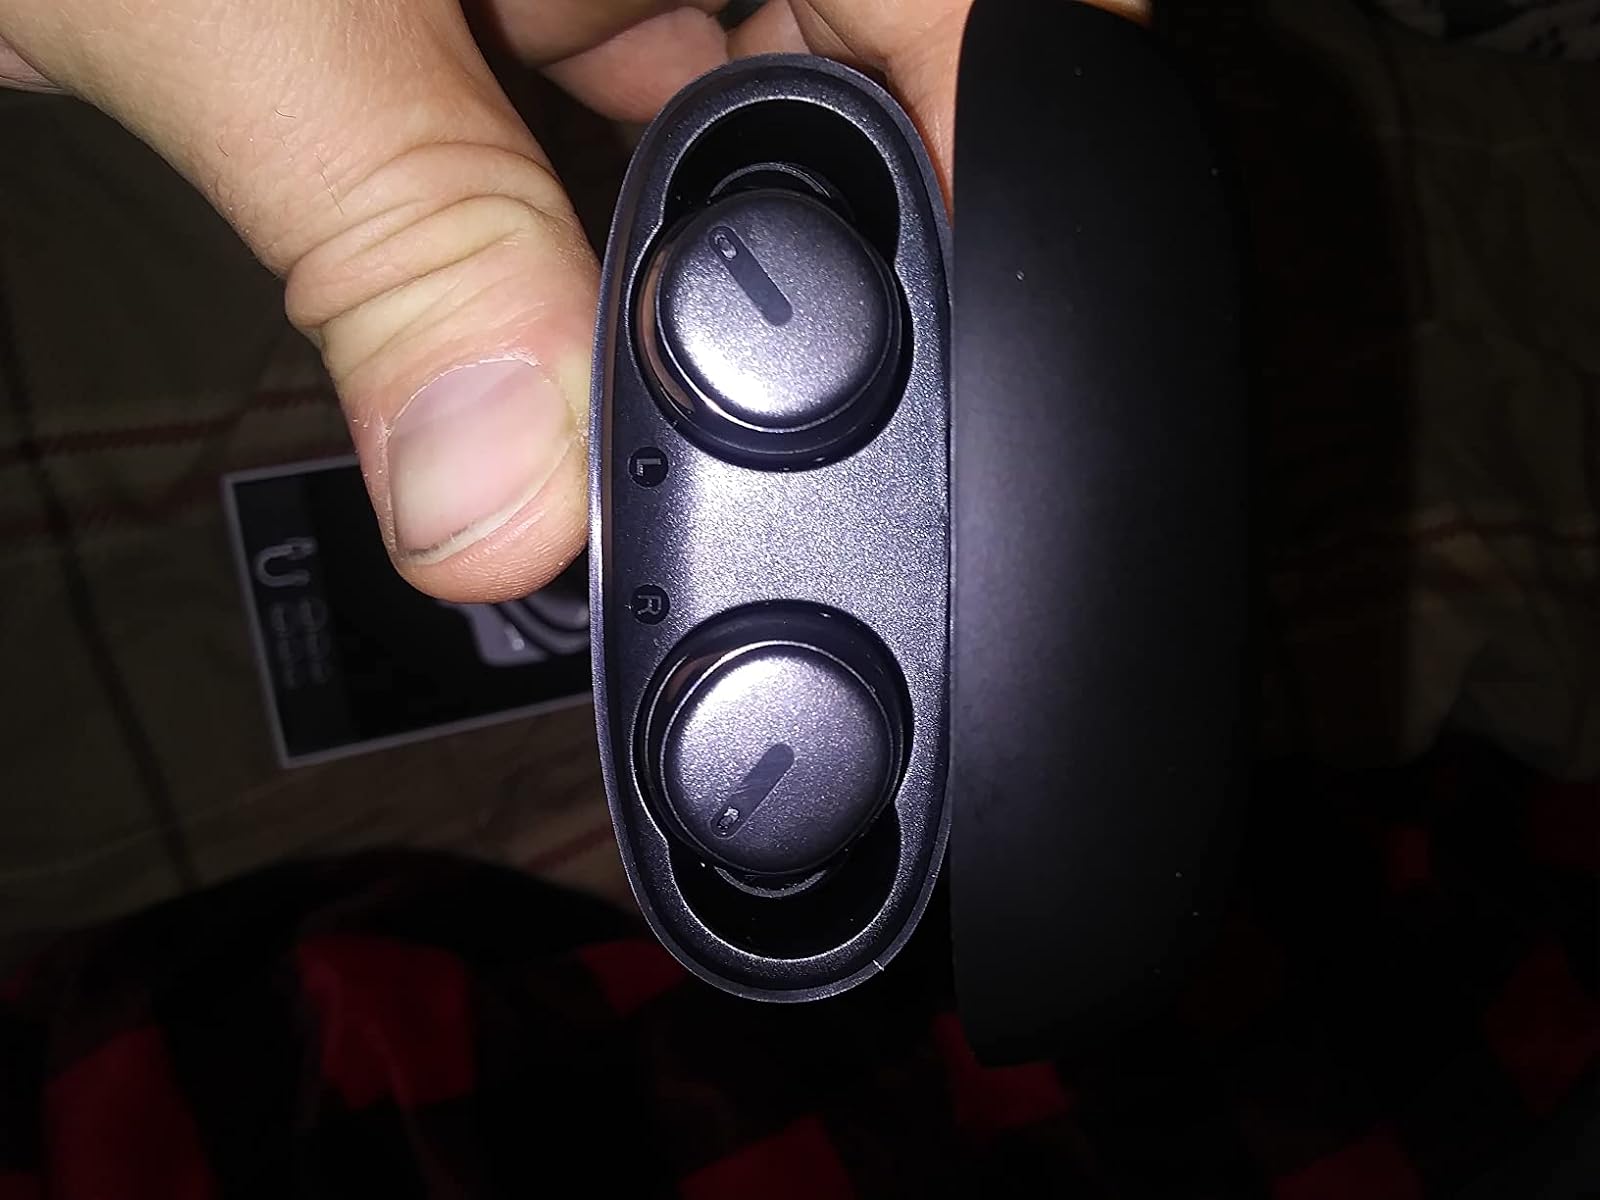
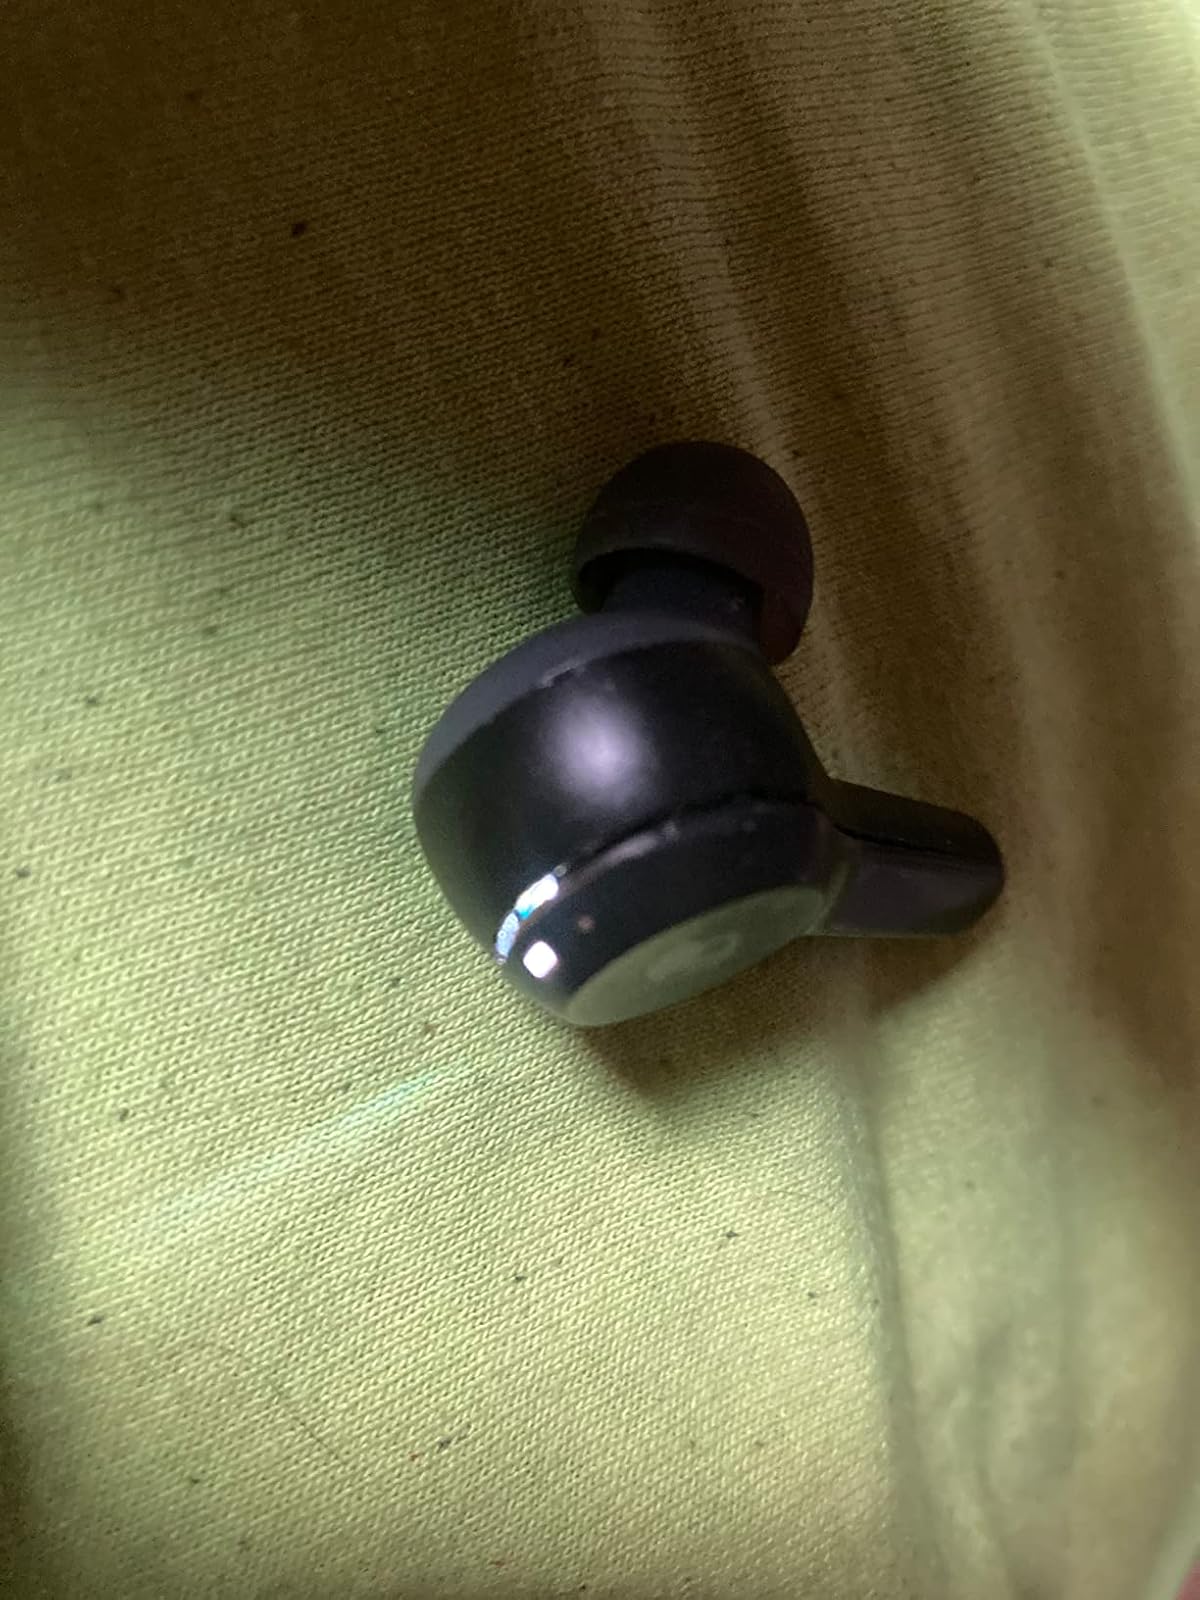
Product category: earbuds
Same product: no